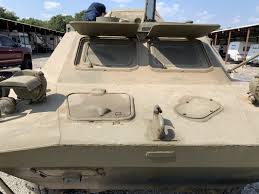
Label: BTR